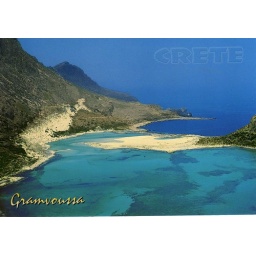
More blue water by Gramvoussa on Crete! From Rena K.